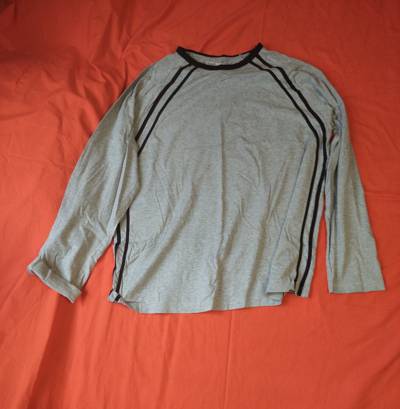
Waste category: clothes